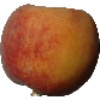
Label: Peach 1